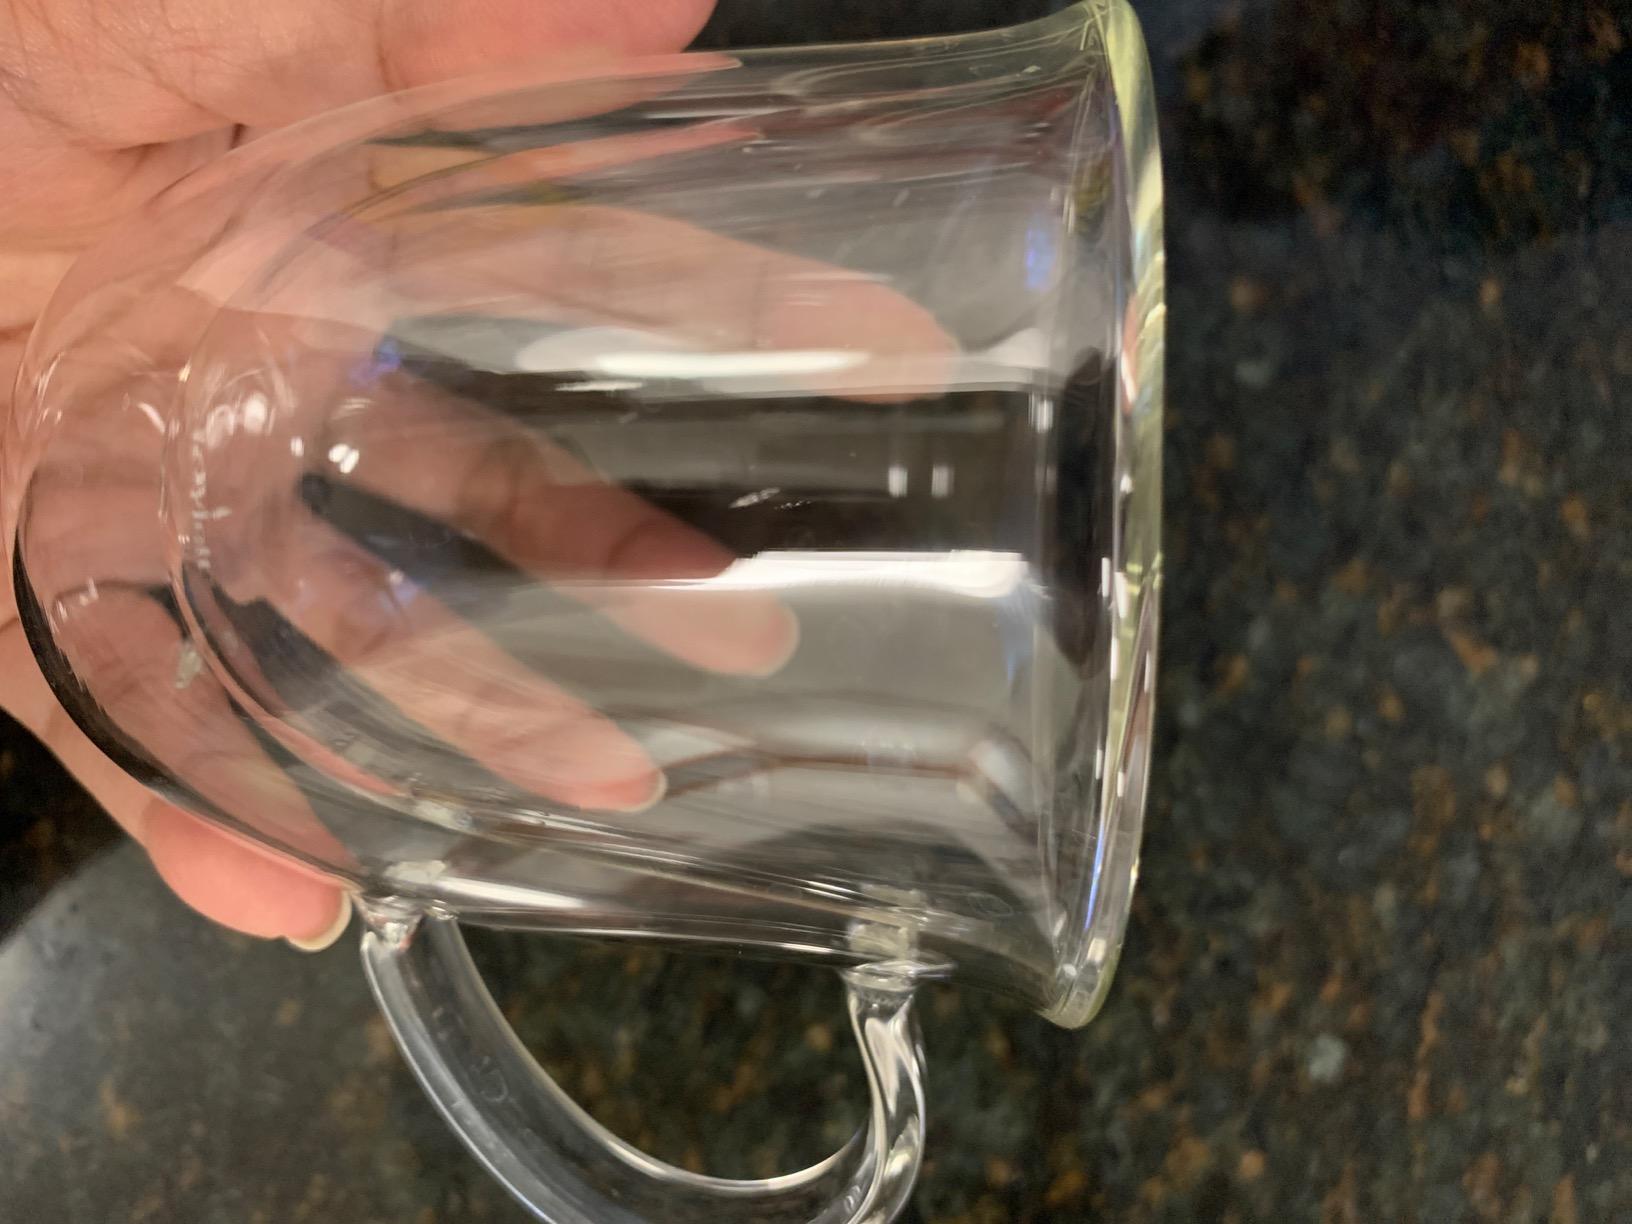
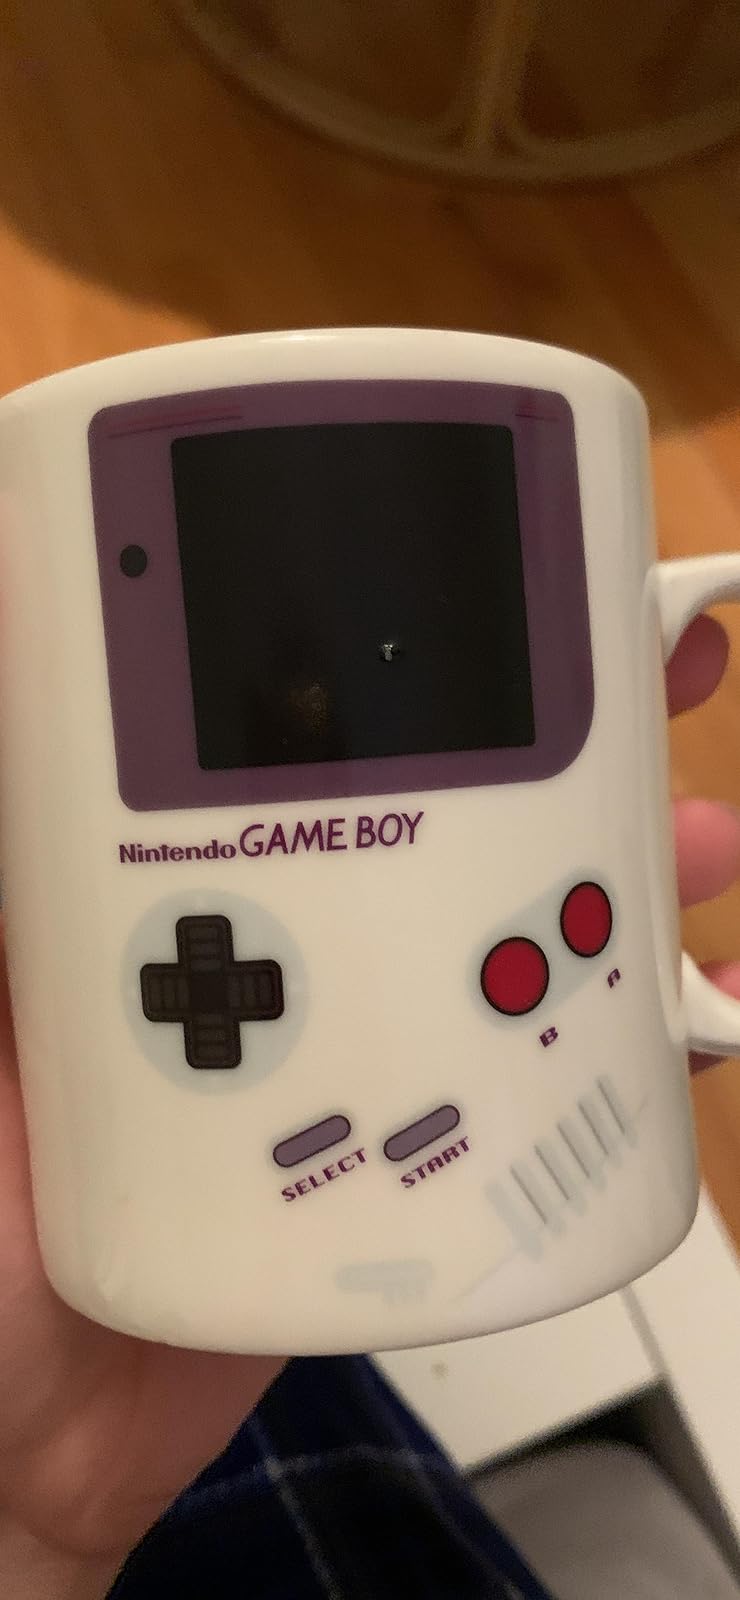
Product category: items_mug
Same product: no